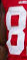
Number: 8